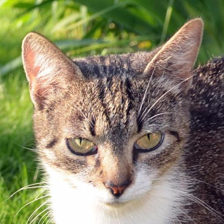
Label: animals